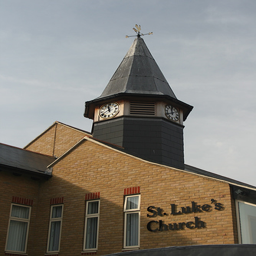
The view from the ground of the St. Luke's Church clock tower.
A church with a steeple, clock and weathervane.
A clock tower on the top of a St. Luke's church
An artistic photo of the outside of St Luke's Church.
The modern church has a clock on it's steeple.